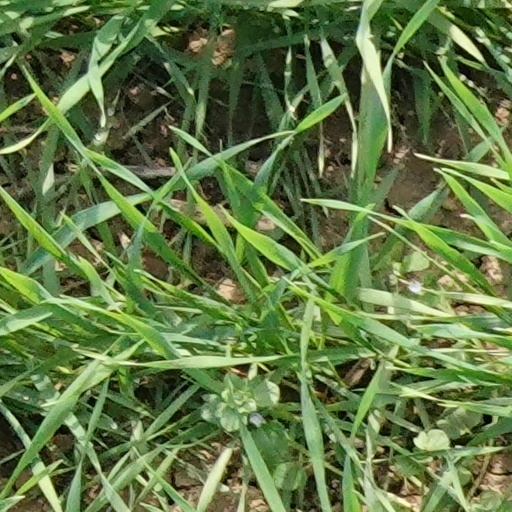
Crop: wheat